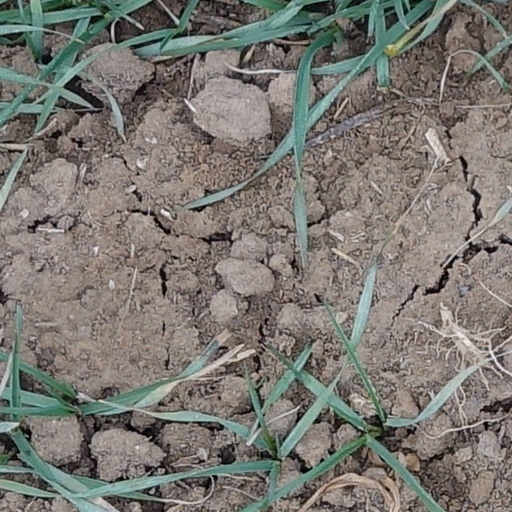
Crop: wheat